Craniofacial cleft

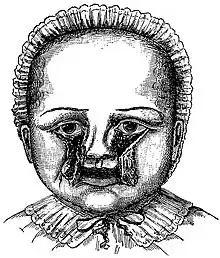
Bilateral number 4 orbital clefts

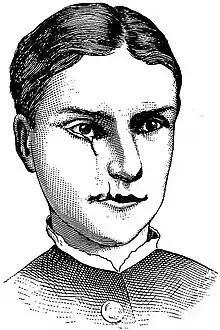
Partial 3-11 orbital cleft

Tessier number 3, 4, 5, 9, 10 and 11 are orbital clefts. These clefts all have the involvement of the orbit. Tessier number 3, 4, and 5 are positioned through the maxilla and the orbital floor. Tessier number 9, 10 and 11 are positioned between the upper side of the orbit and the forehead or between the upper side of the orbit and the temple of the head.